Al-Rashid Street

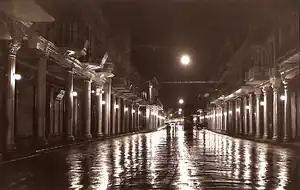
Al-Rashid Street in 1942.

Before the establishment of the street, the areas around the current street held several significant positions. These include localities in which Christians lived, especially near the St. Joseph Latin Cathedral which was built in 1866 located near the current street, silversmith shops that the Baghdadi Sabian-Mandaeans community operated, the shrine of Ibn Ruh al-Nawbakhti, the souks of al-Shorja, the ancient Sayyid Sultan Ali Mosque, several Abbasid Era commercial centers, the Khan Murjan for merchants, the ancient Murjan Mosque, several coffeehouses, and the Haydar-Khana Mosque. One of the localities, the Sababikh al-A'al locality, was also the home of several foreign missionaries such as the first French consul to Baghdad, followed by the American consul, and the directors of several British companies.